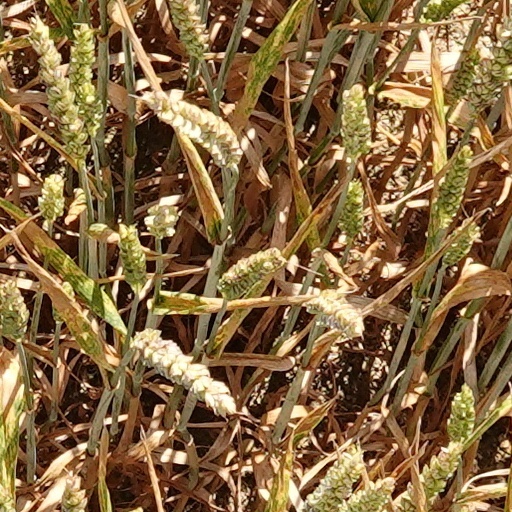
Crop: wheat